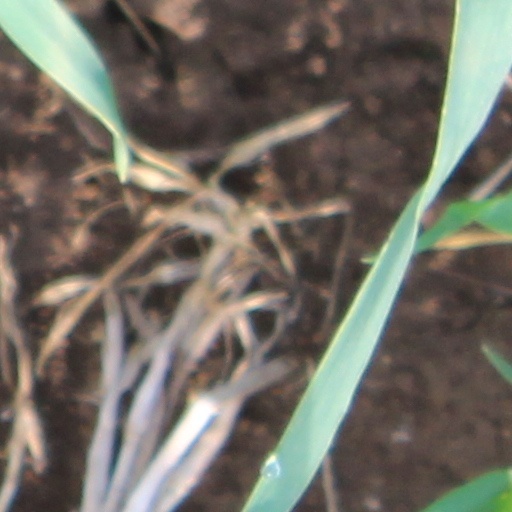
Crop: wheat